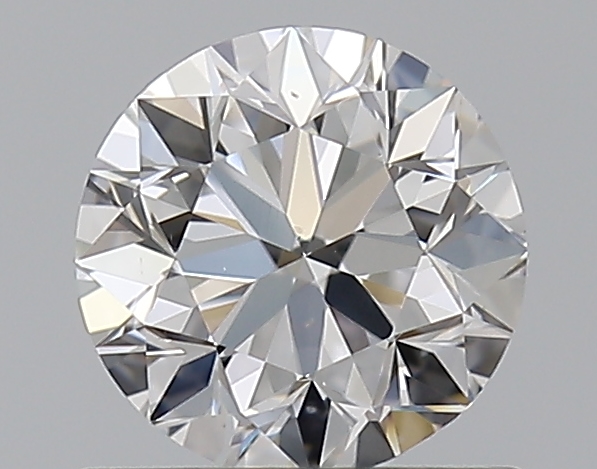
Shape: round
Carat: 0.7
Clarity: VS2
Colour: D
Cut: VG
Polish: EX
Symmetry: VG
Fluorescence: N
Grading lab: GIA
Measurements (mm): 5.52 x 5.56 x 3.58